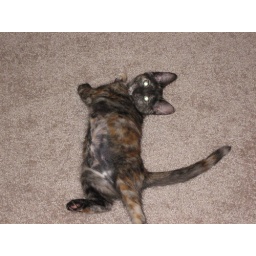
Cinder under the cat tree 010